George Peters House

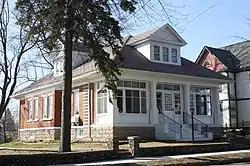

The George Peters House is a historic house in Black Creek, Wisconsin, United States. The house was built in 1909 and was added to the National Register of Historic Places on June 18, 1987.